QLine

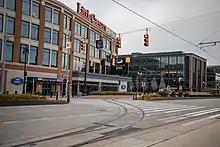
QLine tracks at Little Caesars Arena

M-1 Rail officially started construction on July 28, 2014. The streetcar line would stretch from downtown Detroit to Grand Boulevard in New Center. There would be 20 different stations serving 12 stops, with most of the stations being curbside on either side of Woodward Avenue going uptown or downtown, but changing to center road stations at the north and south ends of the system. At the time, the streetcar line was expected to be operational in late 2016.